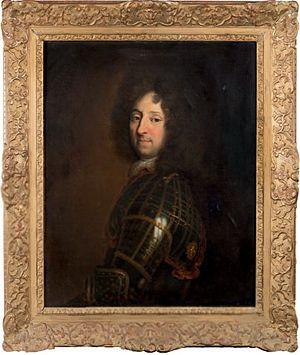
Portrait de Dumont, vers 1700-1720.
Hyacinthe de Gauréault Dumont, dit Dumont, est un administrateur français.